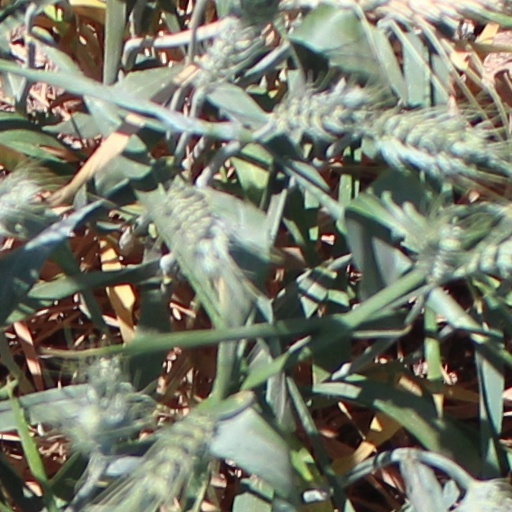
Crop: wheat